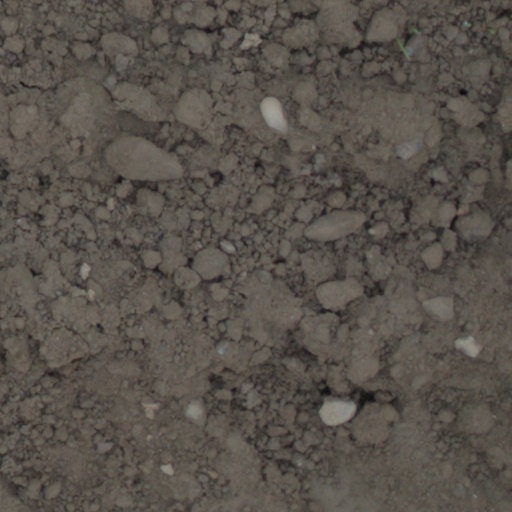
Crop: wheat